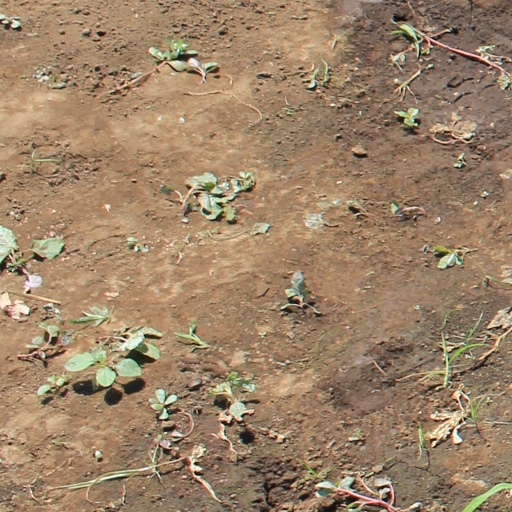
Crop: soybean